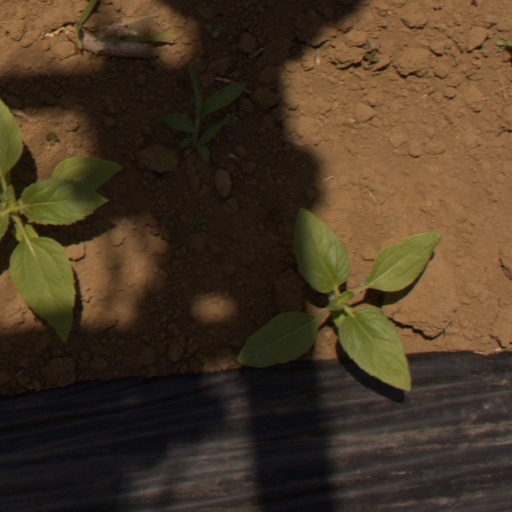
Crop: Jerusalem artichoke